Bradwall

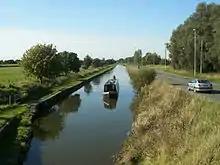
The Trent and Mersey Canal near Bradwall parish

Bradwall Village Hall was opened on 26 October 1972 by Lady Diana Helen Barlow, (wife of Sir John), on land of the former Bradwall Hall. The hall is used for social and public events, such as Cheshire Rural Touring Arts, the South Cheshire Cheshire Beekeepers' Association, Sandbach Folk Dance Club, and the Probus Club of Sandbach. The Village Hall is also used as the local Polling Station.